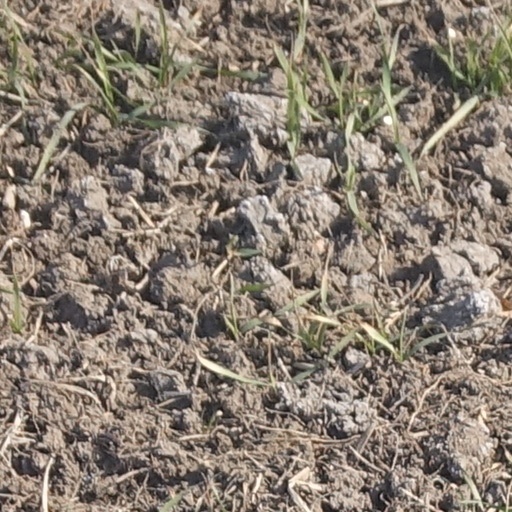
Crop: wheat